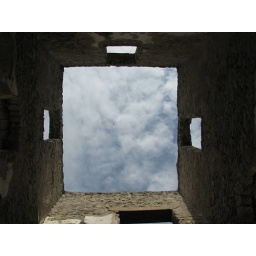
Was standing in this stone structure and this was the view straight up